Julia Pou

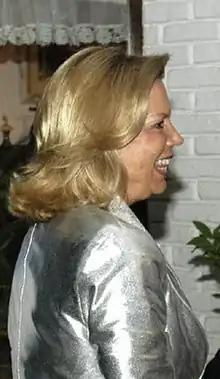
Pou in 2008

María Julia Pou Brito del Pino (born ), popularly known as Julita, is a Uruguayan politician and member of the National Party (Uruguay) (PN). Pou served in the Senate of Uruguay 2000 to 2005, as well as First Lady of Uruguay from 1990 until 1995. She is the wife of former President Luis Alberto Lacalle and the mother of President Luis Alberto Lacalle Pou, who took office on 1 March 2020.